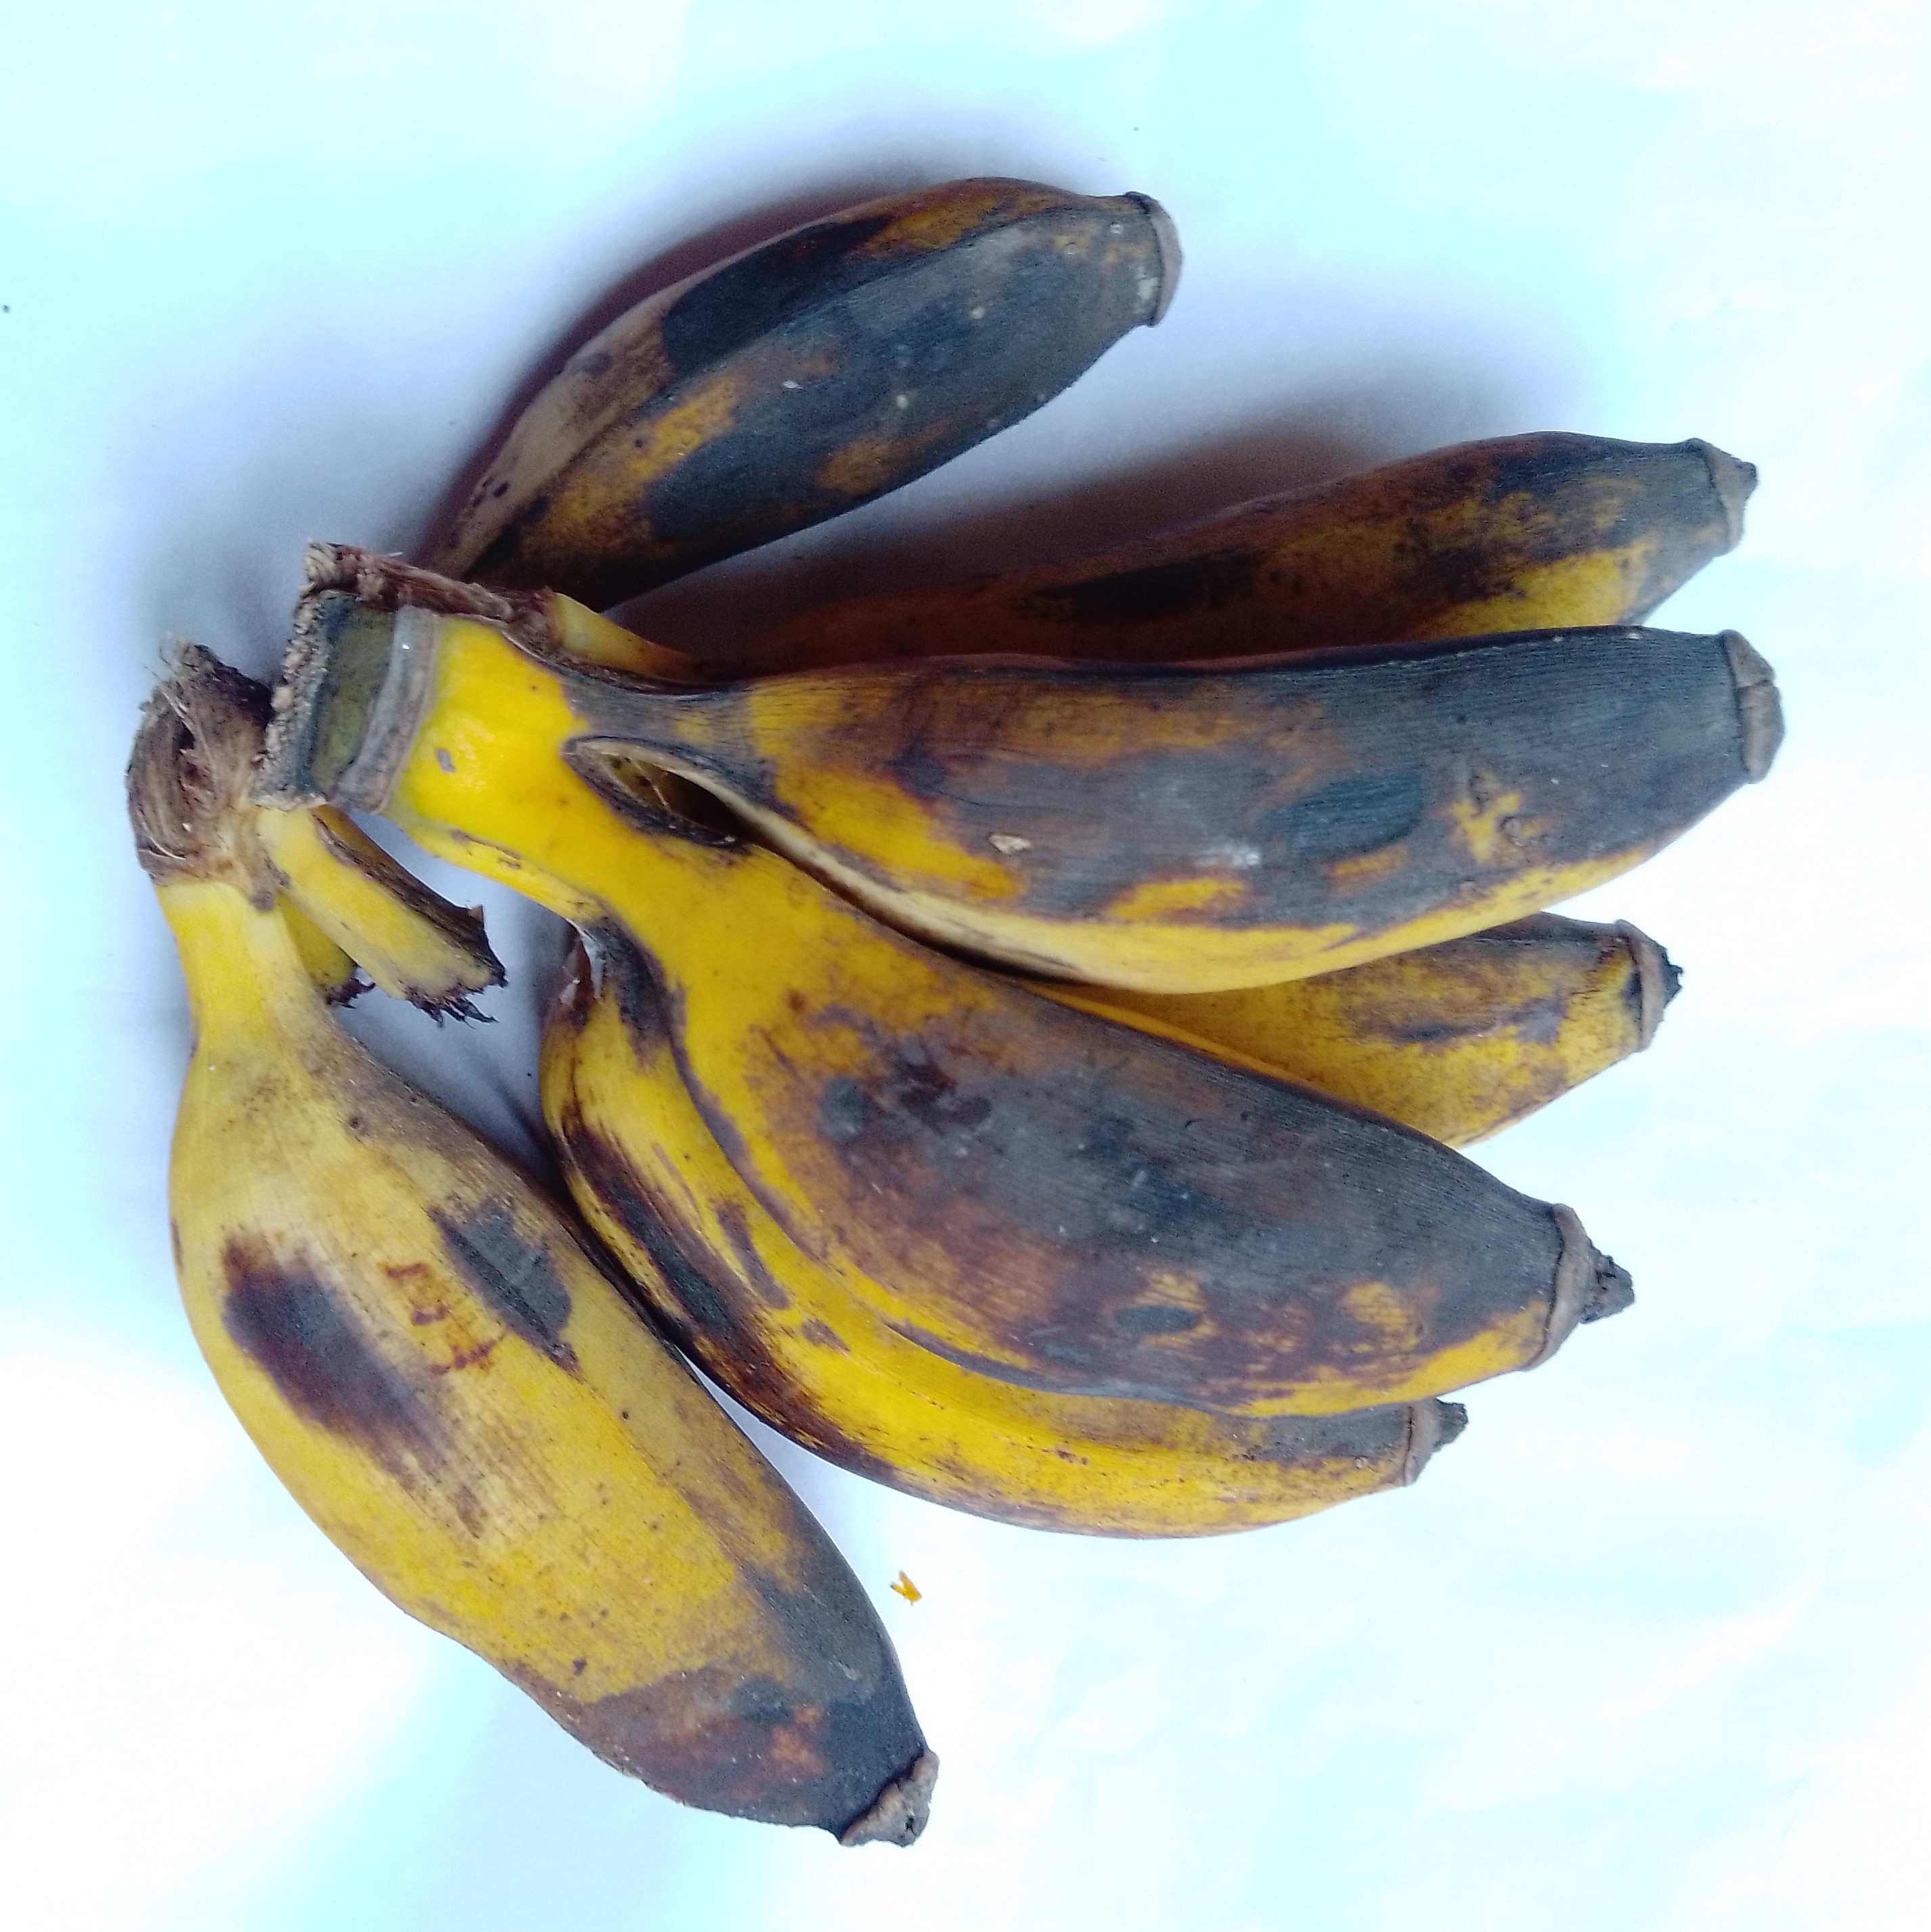
Fruit: banana
Condition: rotten